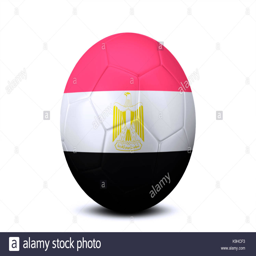
image of a soccer ball with national flag isolated on white background